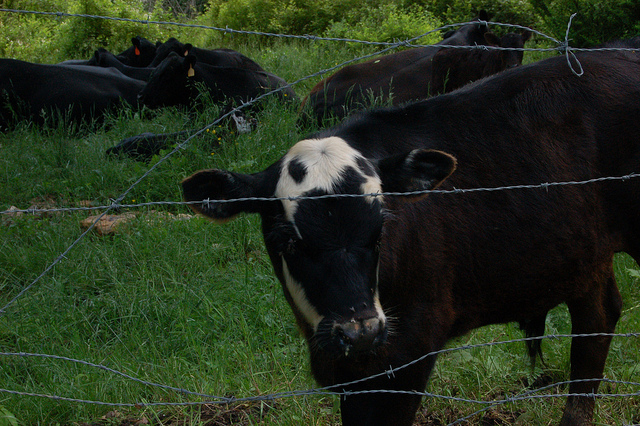
user: Given an image and a question. Answer the question in a short answer. Question: What type of cows are these? Short Answer:
assistant: holstein